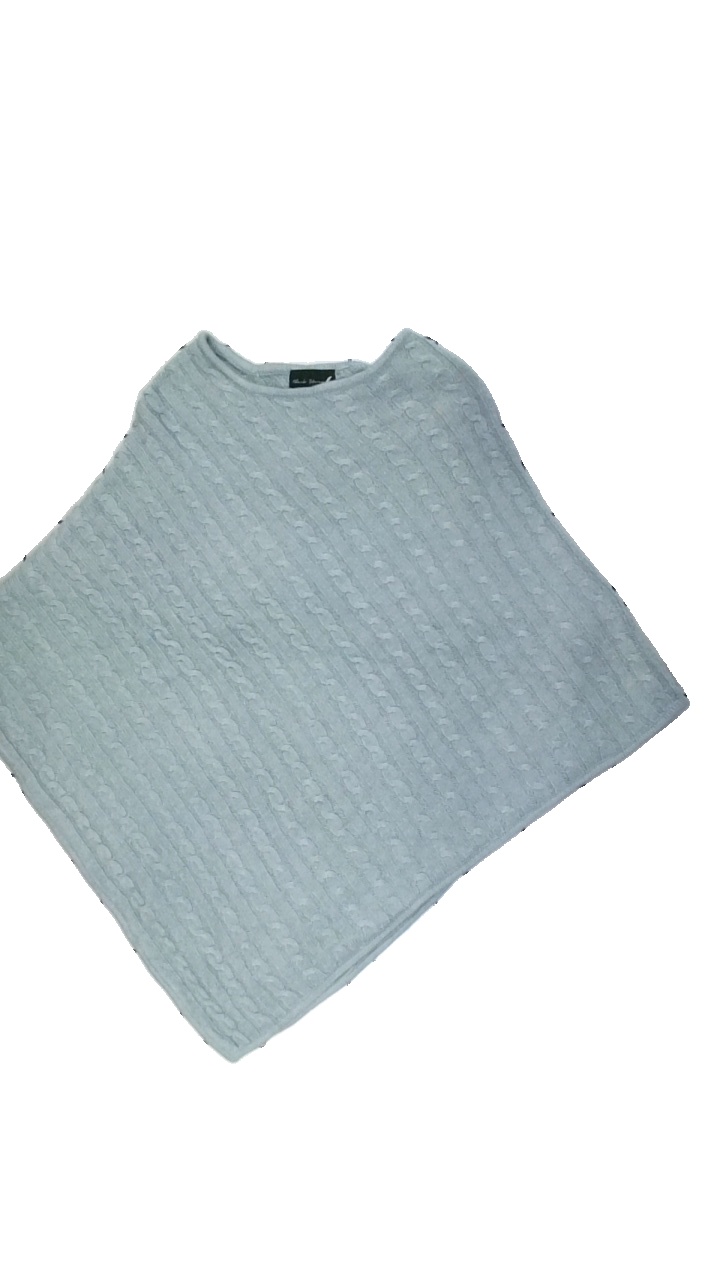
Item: Sweater (Ladies)
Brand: Black Story
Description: blå poncho med stickade ränder/skruvar
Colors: Blue
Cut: Regular
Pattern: Striped
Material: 100% acrylic
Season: All
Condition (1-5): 5
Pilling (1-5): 5
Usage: Reuse
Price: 50-100